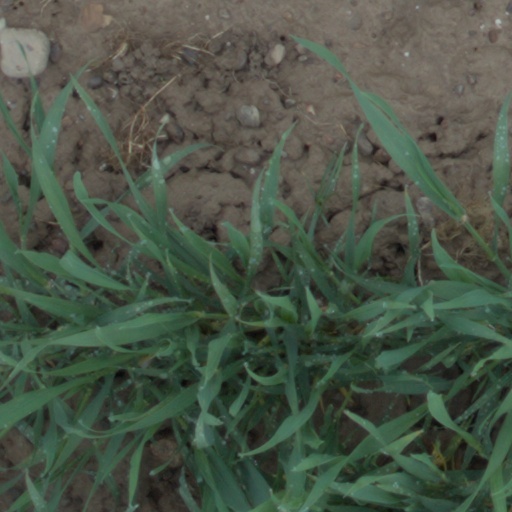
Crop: wheat